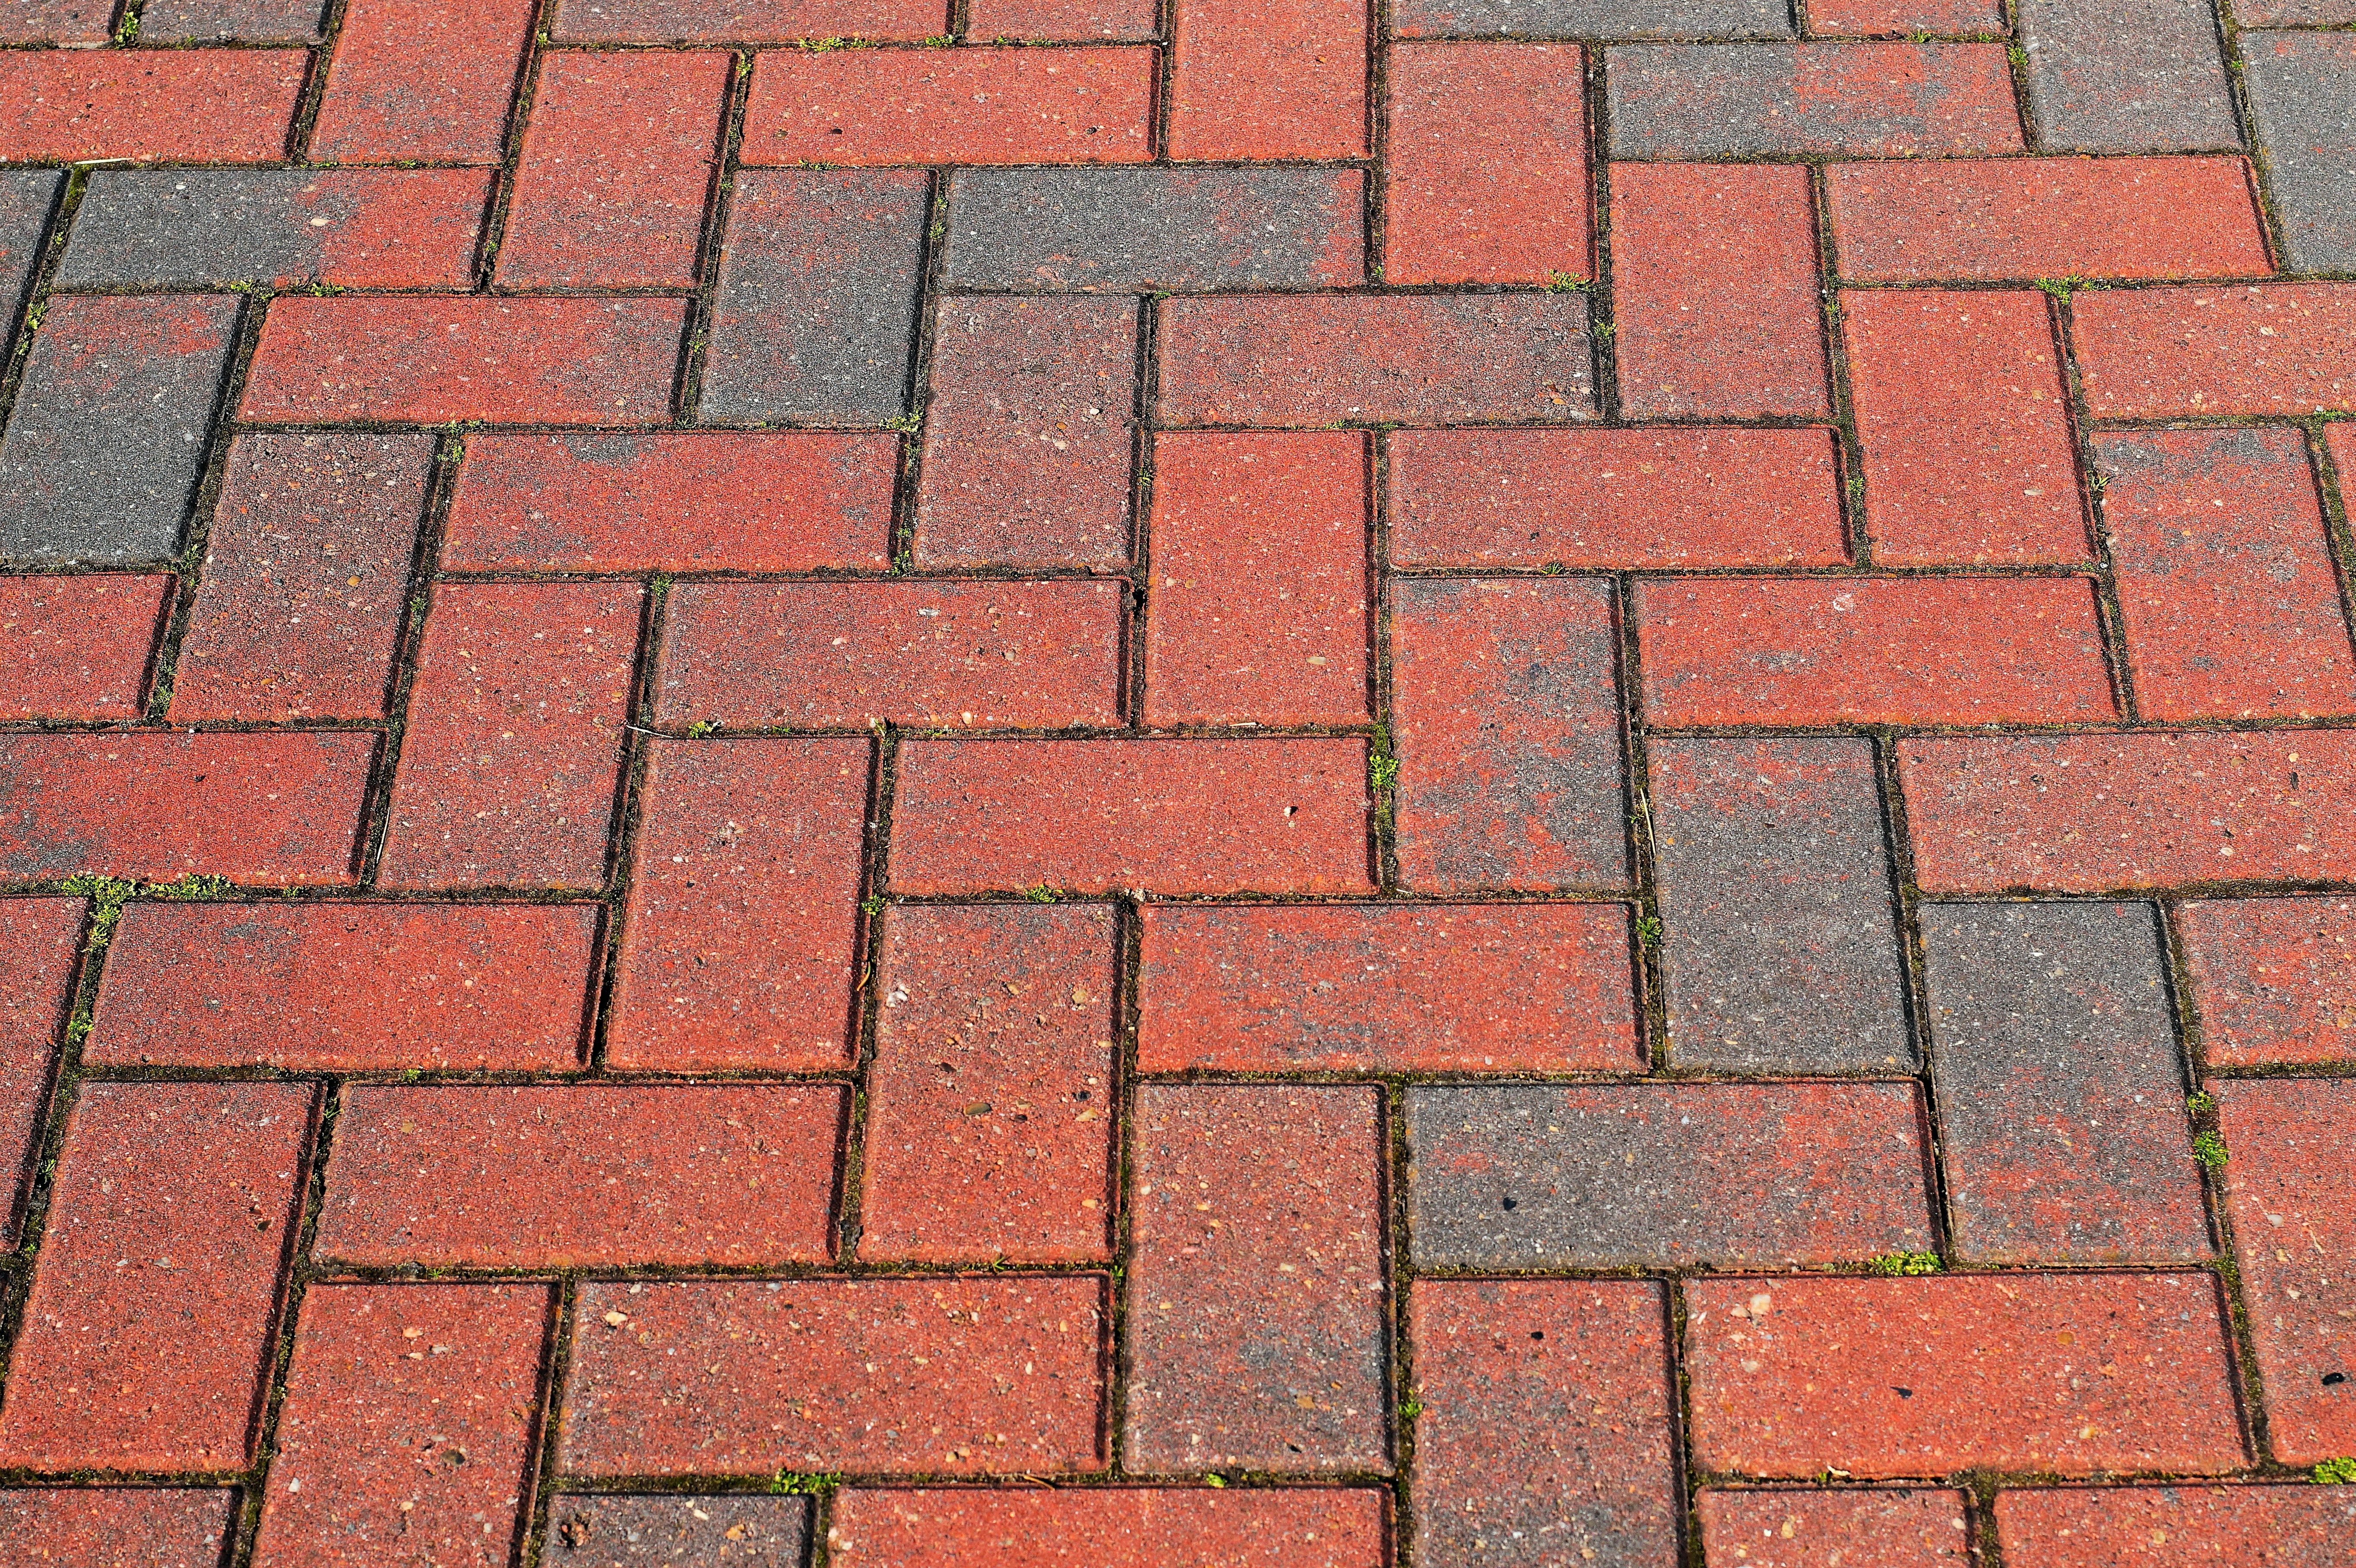
floor, cobblestone, wall, asphalt, pattern, red, brick, material, stones, brickwork, flooring, road surface, paving slabs